Glenpool, Oklahoma

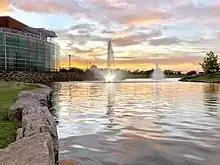
Glenpool Conference Center pond view

Galbreath and Chesley had used their own money to pay for an oil drilling rig, with operator, and a lease on Ida Glenn's land. By November 22, 1905, they had drilled through the Red Fork Sand, the deepest known producing sand in the area without striking oil. There was a small stream of natural gas at a depth of